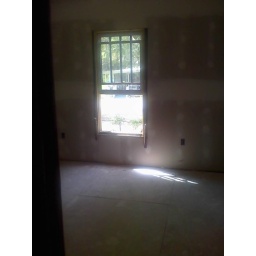
window in west upstairs bedroom